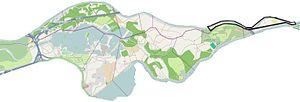
Territoire de Niévroz
Niévroz est une commune française, située dans le département de l'Ain en région Auvergne-Rhône-Alpes. Bordée par le Rhône et ses disjonctions, elle se trouve à proximité immédiate du Grand parc de Miribel-Jonage, dont une petite partie se trouve sur le territoire communal. Niévroz dépend de l'arrondissement de Bourg-en-Bresse, appartient au canton de Miribel. Elle fait également partie de l'aire urbaine de Lyon.